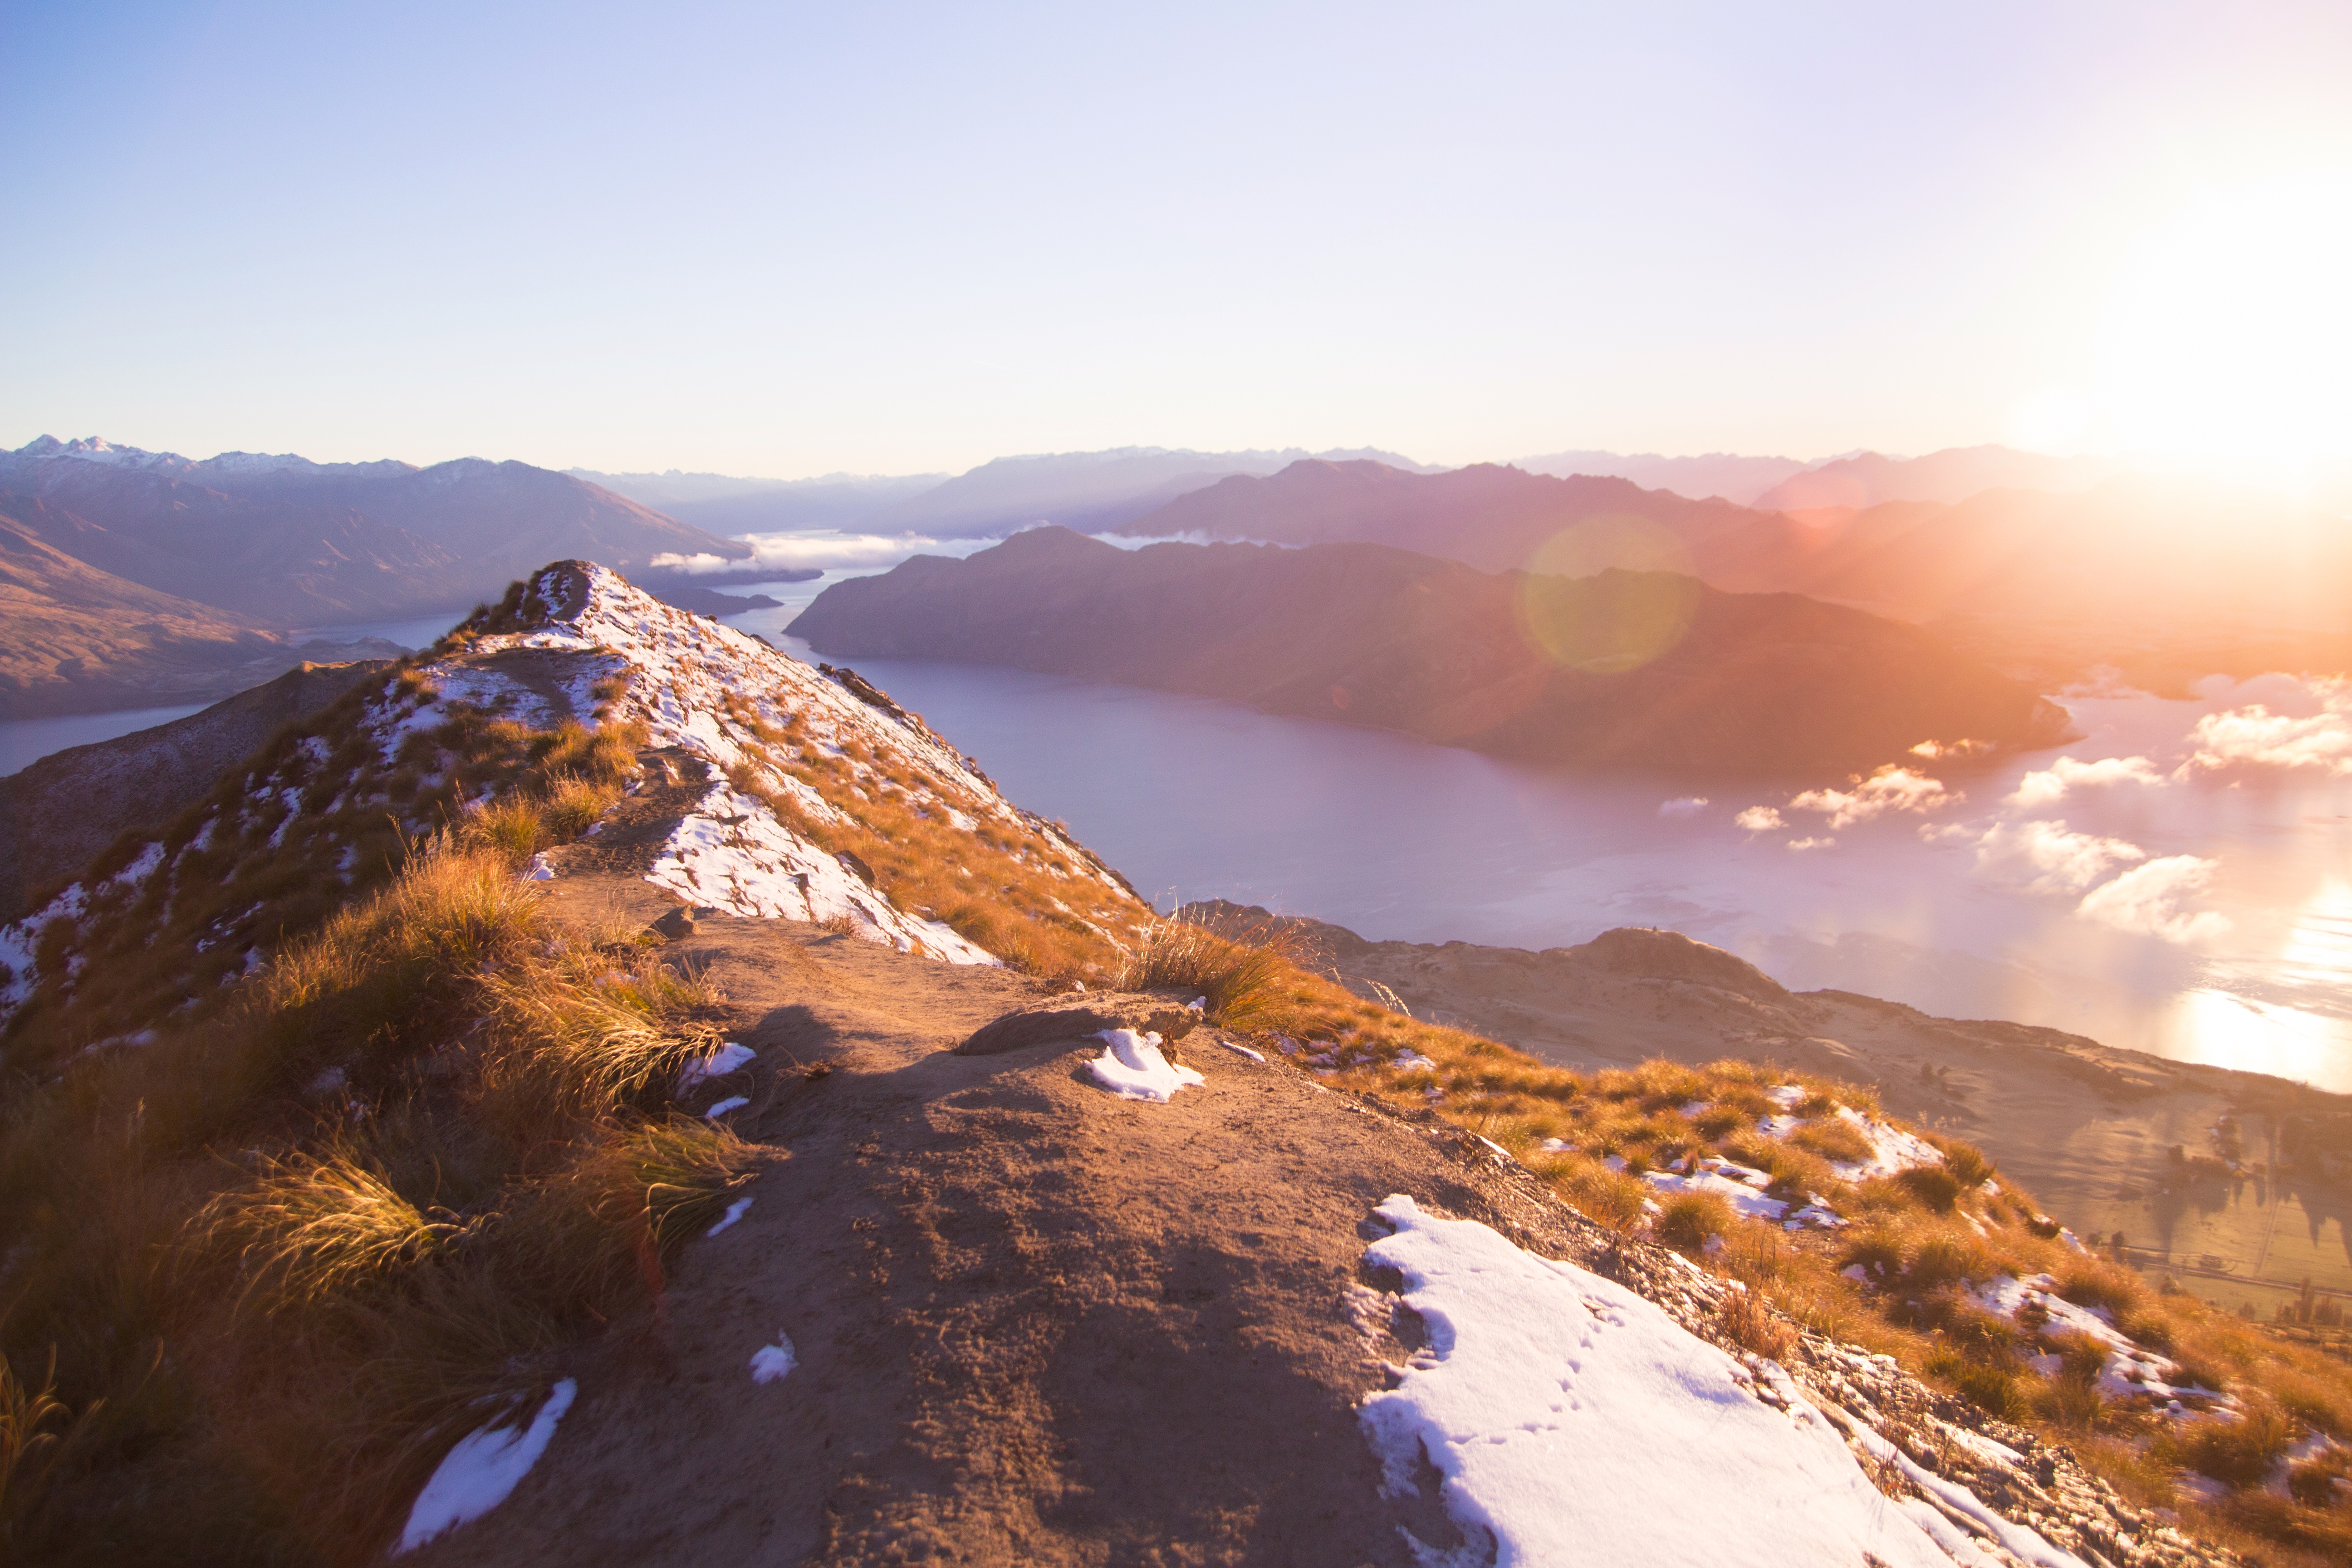
landscape, nature, wilderness, mountain, snow, cloud, sunrise, sunset, sunlight, morning, hill, dawn, valley, mountain range, dusk, ridge, summit, alps, plateau, fell, landform, geographical feature, mountainous landforms